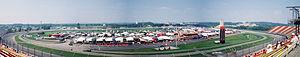
Le Nazareth Speedway est un circuit automobile situé à Nazareth en Pennsylvanie. Il accueille des compétitions de 1910 à 2004.